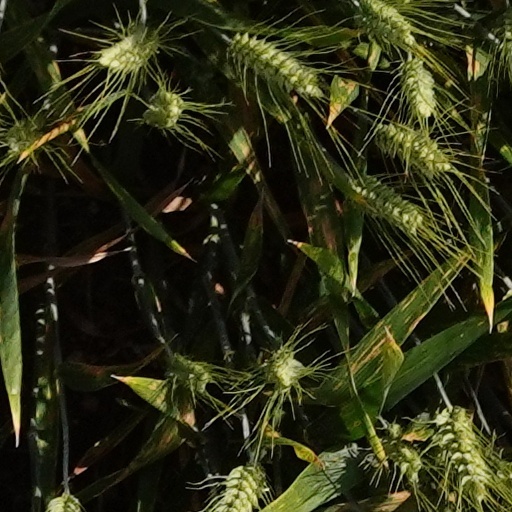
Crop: wheat